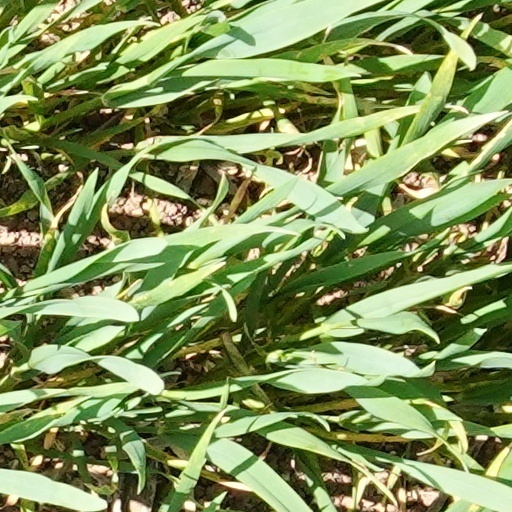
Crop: wheat